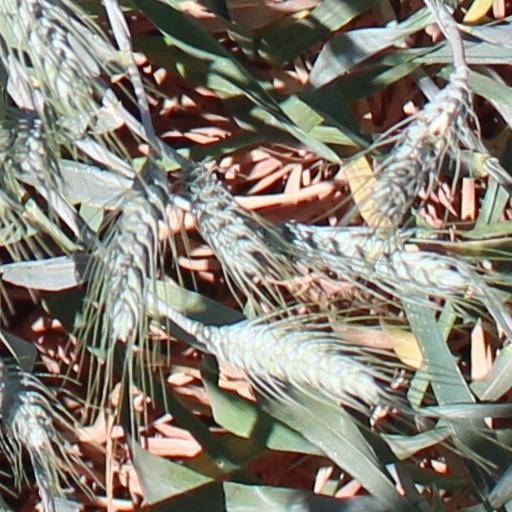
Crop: wheat